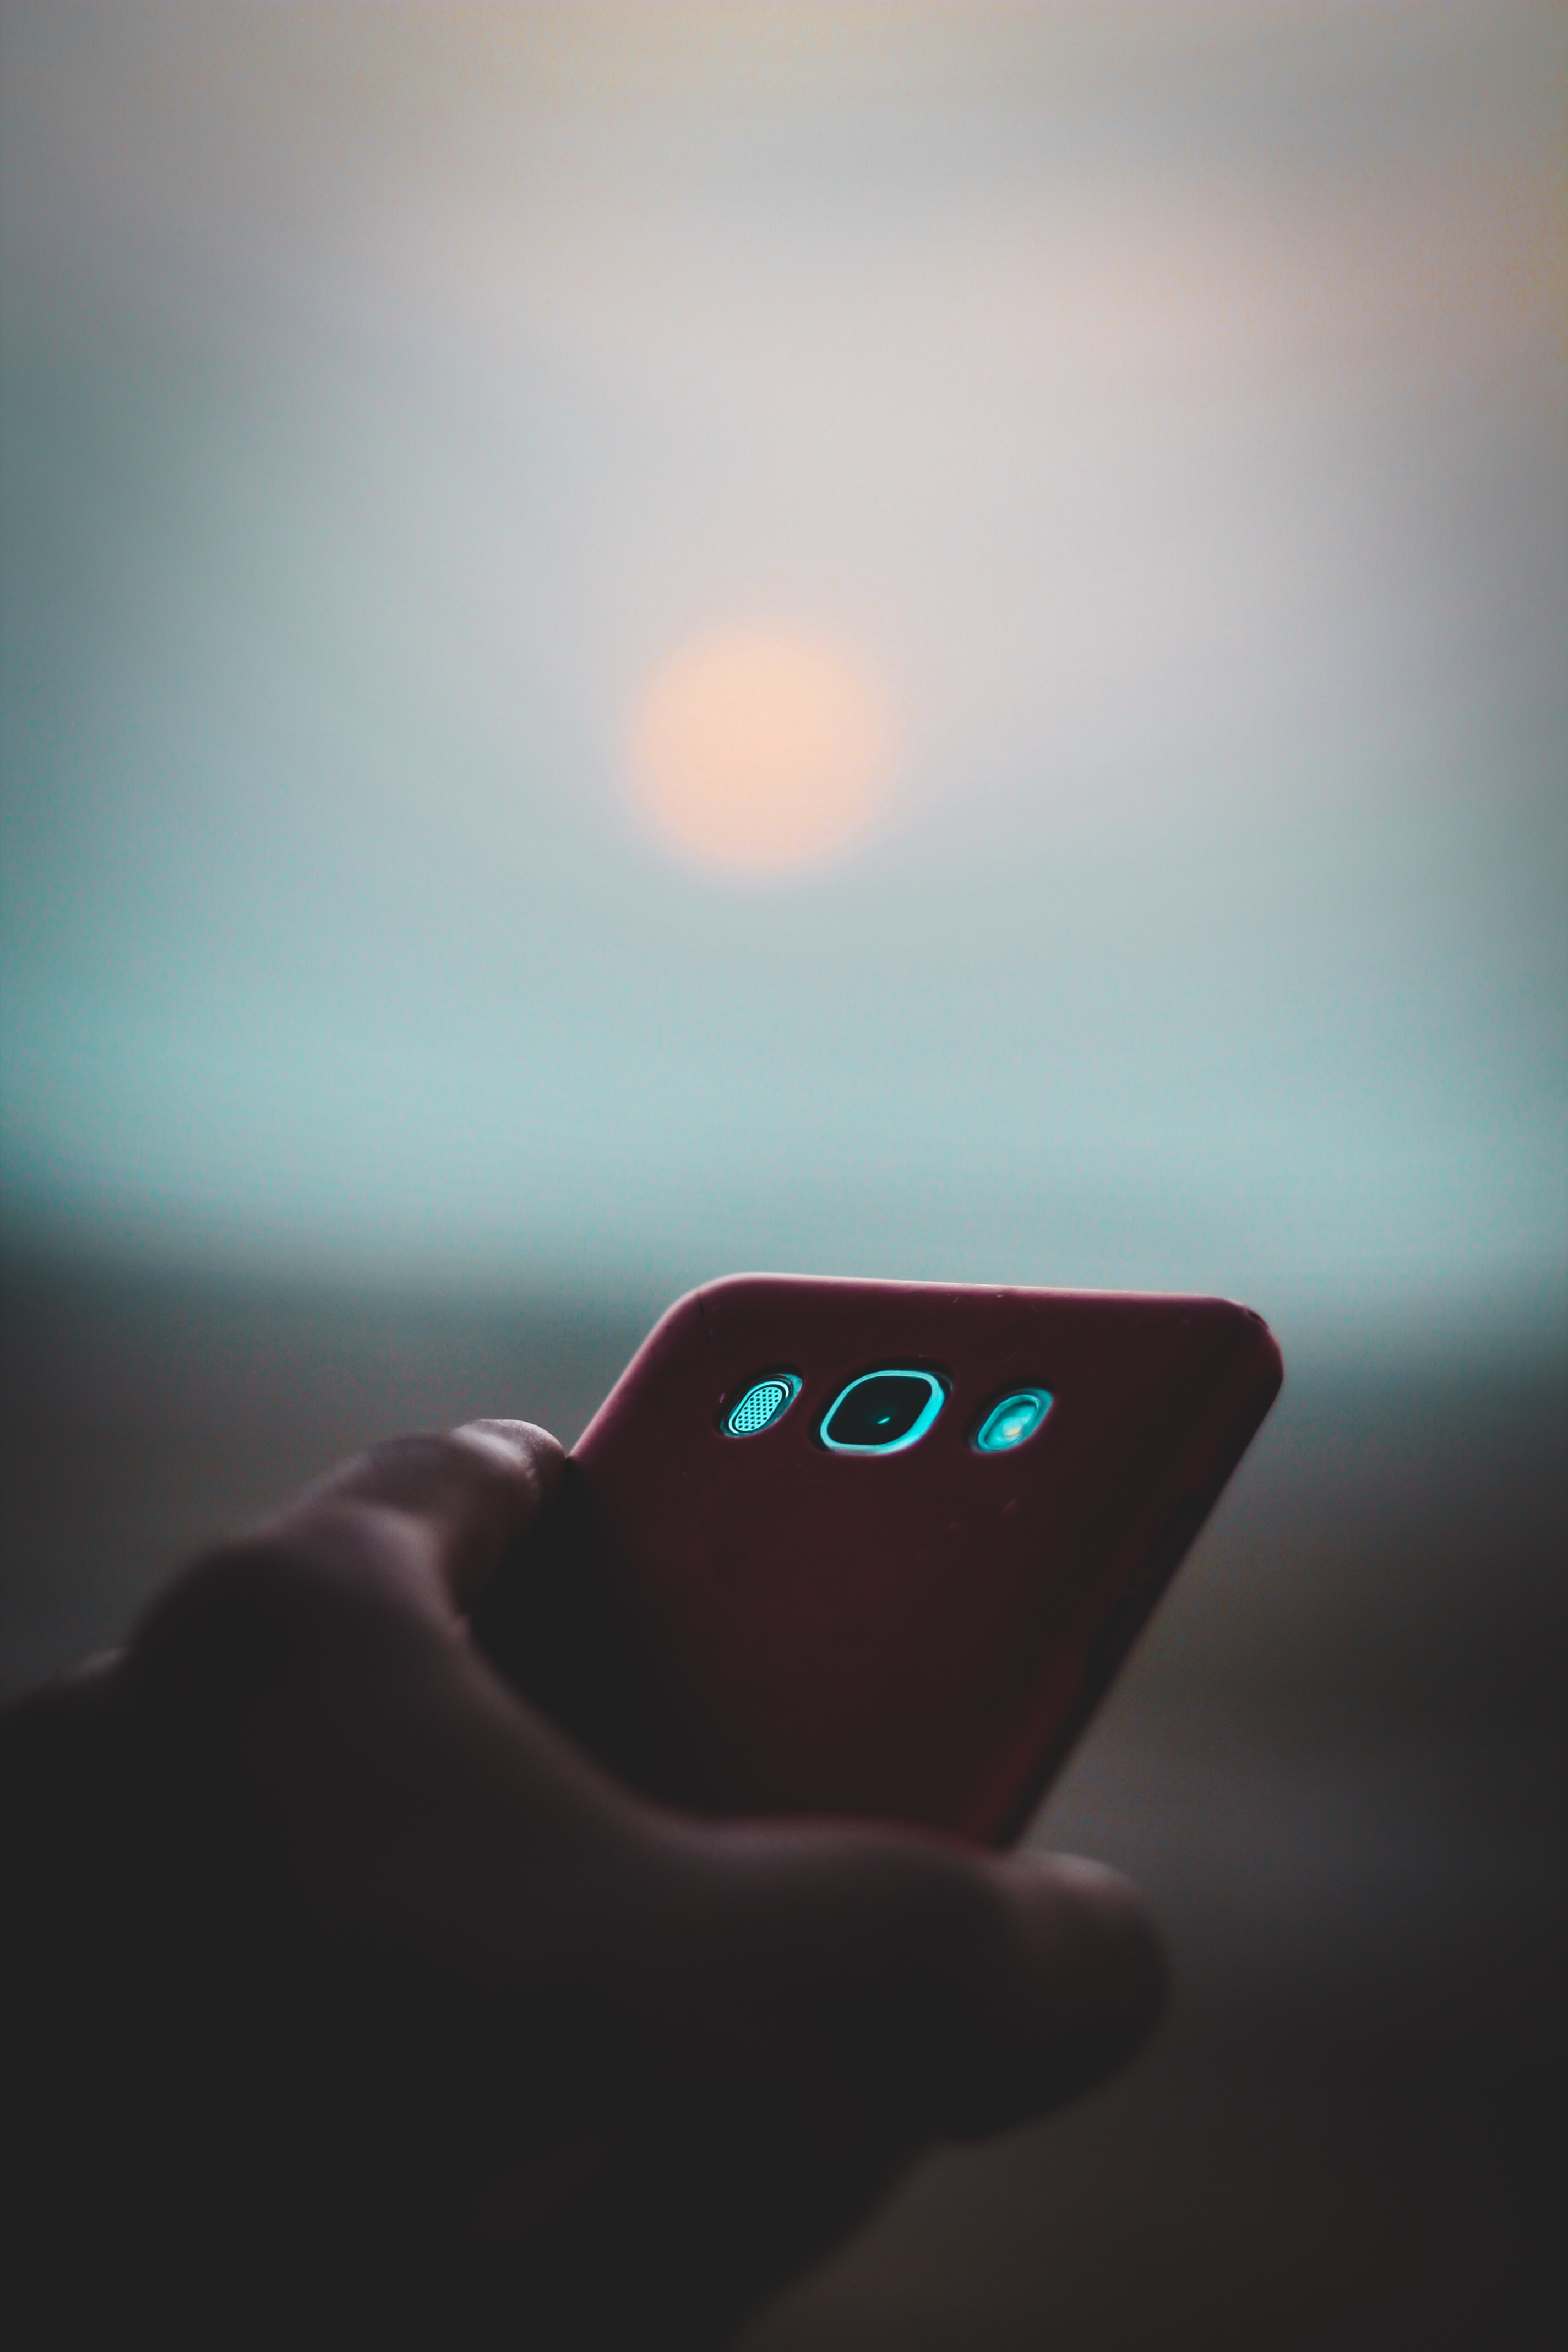
sky, red, light, cloud, atmospheric phenomenon, gadget, hand, technology, electronic device, finger, photography, stock photography, horizon, sea, screenshot, meteorological phenomenon